A6 (Sydney)

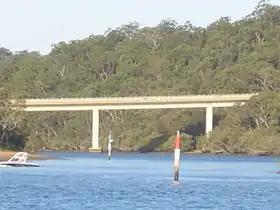
Alfords Point Bridge

The A6 is a route designation of a major metropolitan arterial route through suburban Sydney, linking Cumberland Highway at and Princes Highway at , via Lidcombe and Bankstown. This name covers a few consecutive roads and is widely known to most drivers, but the entire allocation is also known – and signposted – by the names of its constituent parts: Marsden Road, Stewart Street, Kissing Point Road, Silverwater Road, St Hilliers Road, Boorea Street, Olympic Drive, Joseph Street, Rookwood Road, Stacey Street, Fairford Road, Davies Road, Alfords Point Road, New Illawarra Road and Heathcote Road.